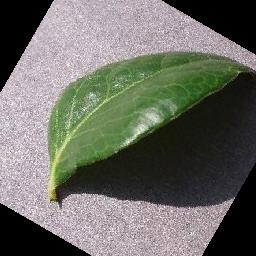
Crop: blueberry
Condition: healthy